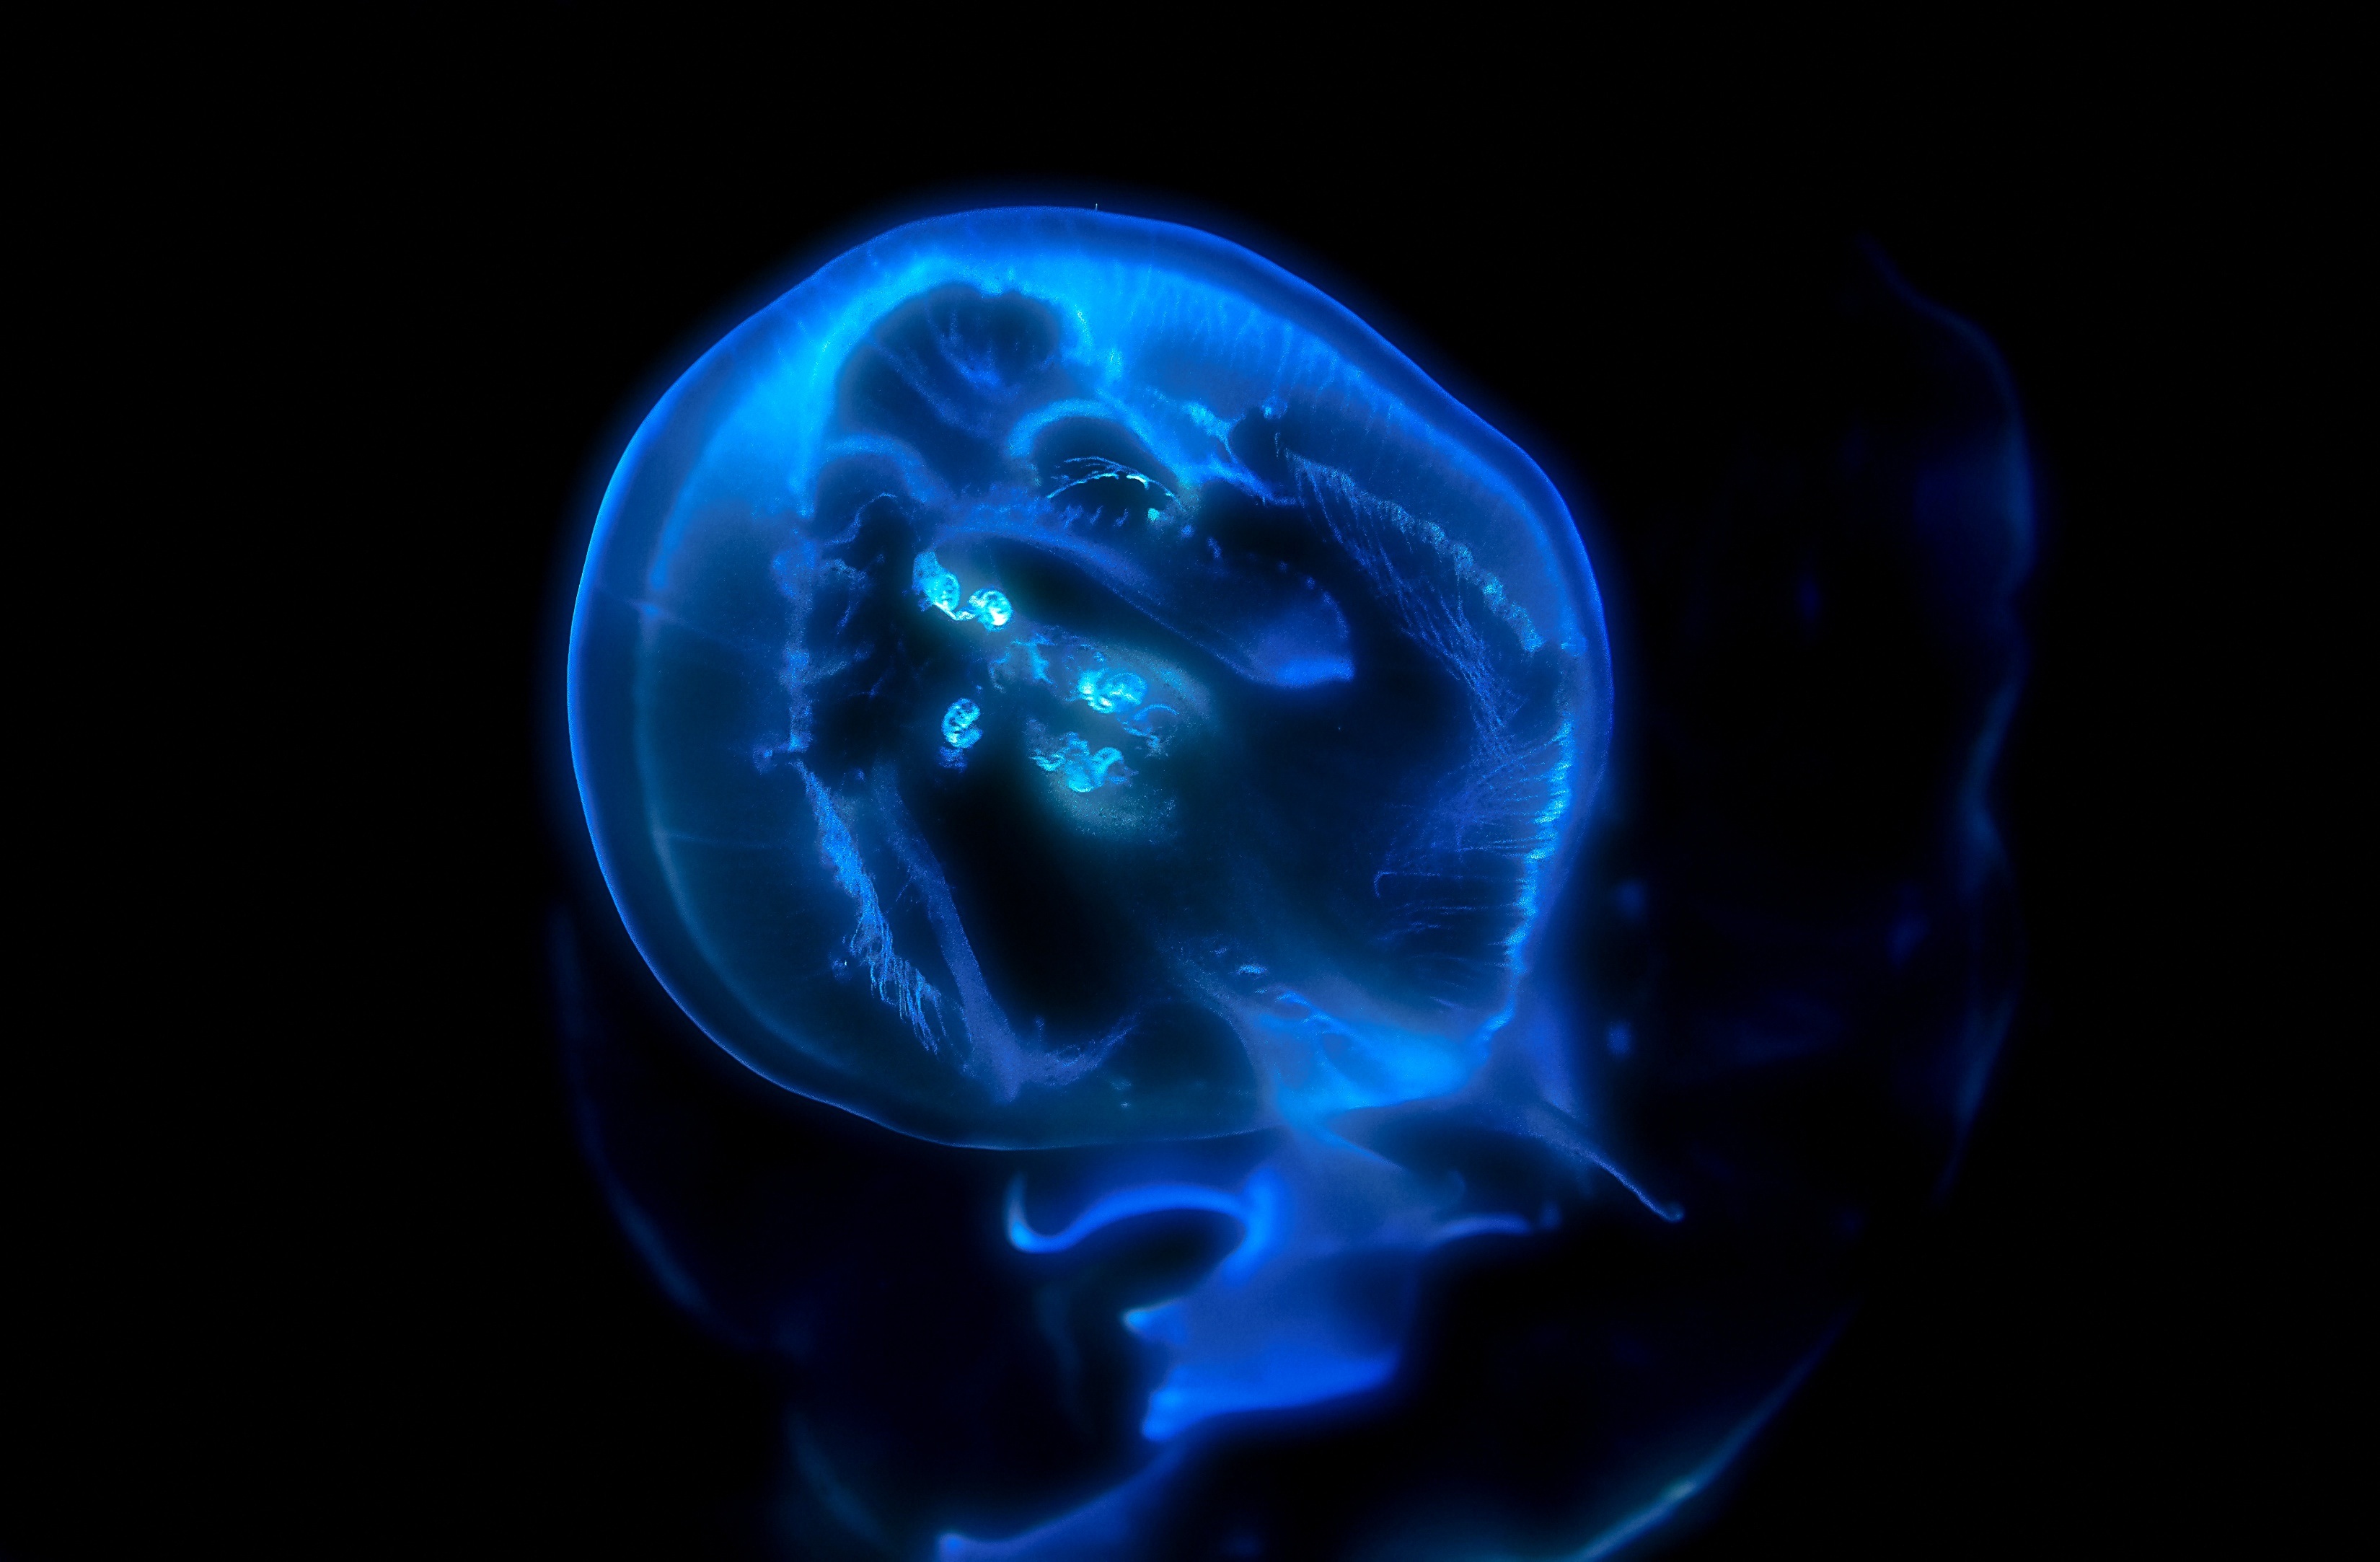
water, biology, blue, life, organ, florescent, organism, jelly fish